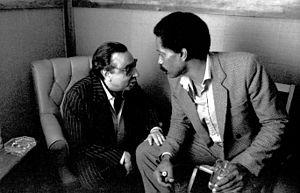
Tete Montoliu, de son vrai nom Vicenç Montoliu i Massana, est un pianiste de jazz espagnol.